Miniature Self-Portrait (Anguissola, Boston)

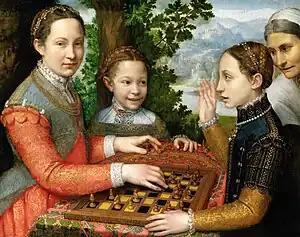
The Chess Game (1555). Oil on canvas, 72 × 97 cm (28 × 38 in). National Museum in Poznań, Poland. Depicting Lucia (left), Minerva (right) and Europa (middle) Anguissola playing chess.

Women of high status and nobility were obligated to meet certain standards of skill and personal traits to maintain their noble distinction in society, as made popular by Italian Renaissance writer, Baldassare Castiglione. In his book, "Cortegiano" (The Book of the Courtier, 1528), Castiglione clearly outlines the qualities that women of this period and social strata should strive to have: knowledge of literature and painting, musical proficiency with gender appropriate instruments, comprehension of current fashionable games and dances, and proper attire to display modesty and beauty while also avoiding the appearance of vanity or frivolity. In her portraits, Anguissola self-fashions herself as meeting these standards with depictions of herself holding books, painting, playing a piano, and having knowledge of the game chess. She further displays her virtue by including the Latin word "Virgo" (virgin) in many of her works to incorporate her purity status, a socially necessary precaution of a noble lady to maintain family standing and honor, which were of the utmost importance to the reputation of a noble Renaissance family.